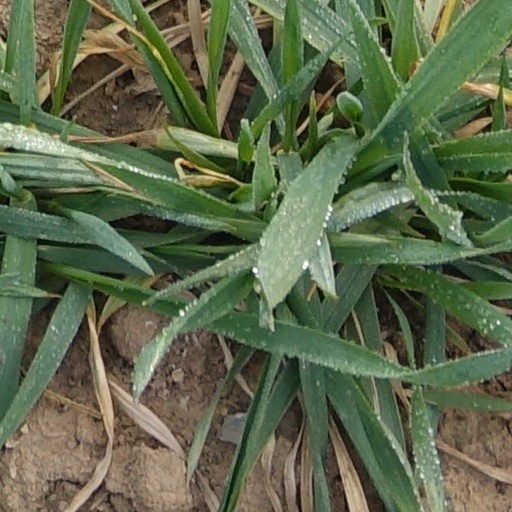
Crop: wheat